Ukrainian Ground Forces

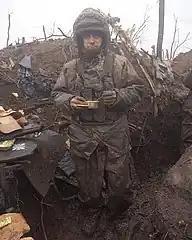

The Ukrainian Ground Forces were the second largest army in Europe at the time. Following the declaration of Ukrainian independence in 1991, among those formations gained by the new Ukrainian Ground Forces by inheritance from the old Soviet Army were the 1st Guards Army, the 13th Army, the 38th Army, two tank armies (the 6th Guards Tank Army and the 8th Tank Army), and the 32nd Army Corps at Simferopol. The 28th Guards Motor Rifle Division and the 180th Rifle Division were left in Ukraine, having been previously under the 14th Guards Army headquartered at Tiraspol in the Moldovan SSR. The post of commander of ground troops was designated in early 1992. By the end of 1992, the Kyiv Military District was disbanded, and Ukraine used its structures as the basis for the Ministry of Defence and the General Staff.